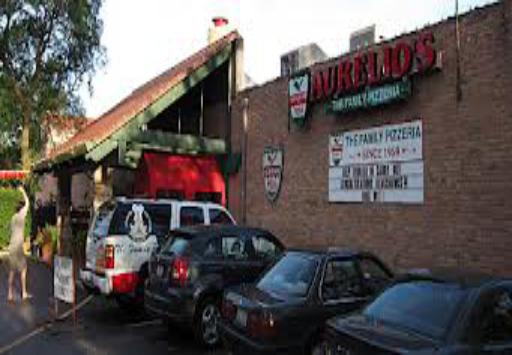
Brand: Aurelio's Pizza
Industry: Food